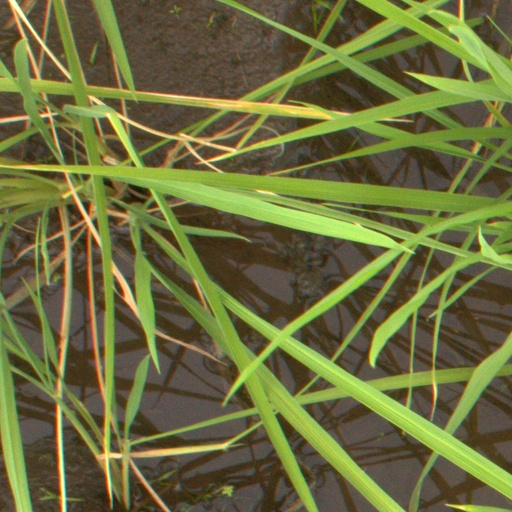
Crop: rice